Ernie Banks

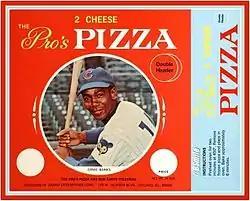
1967 food packaging

Banks won the Lou Gehrig Memorial Award in 1968, an honor recognizing playing ability and personal character. The 37-year-old Banks hit 32 home runs, had 83 RBI, and finished that season with a .246 batting average. In 1969, he came the closest to helping the Cubs win the NL pennant; the Cubs fell from first place after holding an -game lead in August. Banks made his 11th and final All-Star season appearance as a pinch hitter; it was his 14th All-Star Game appearance overall. Banks hit his 500th home run on May 12, 1970, at Chicago's Wrigley Field. On December 1, 1971, Banks retired as a player but continued to coach for the Cubs until 1973. He was an instructor in the minor leagues for the next three seasons and also worked in the Cubs' front office.